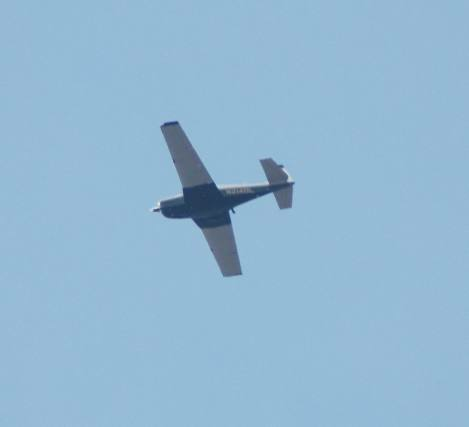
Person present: No